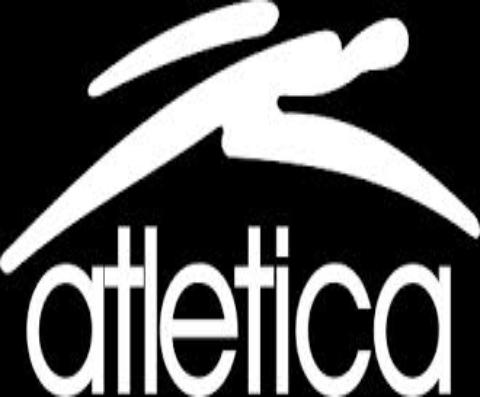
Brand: Atletica
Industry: Clothes